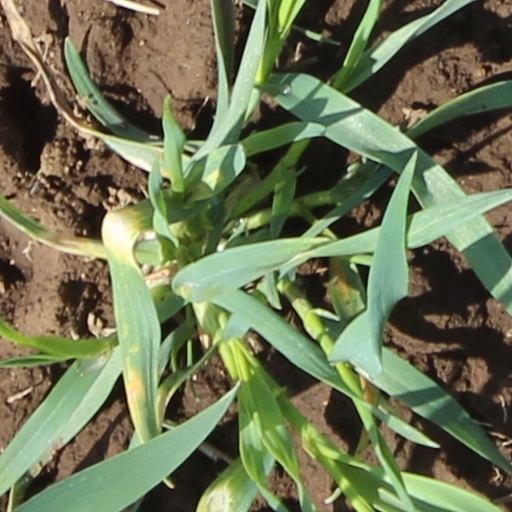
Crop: wheat